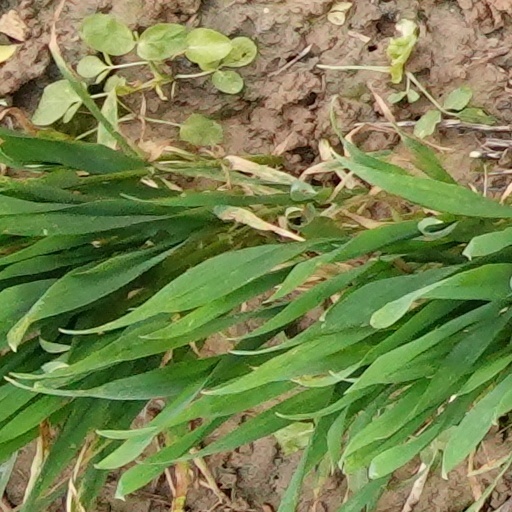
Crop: wheat